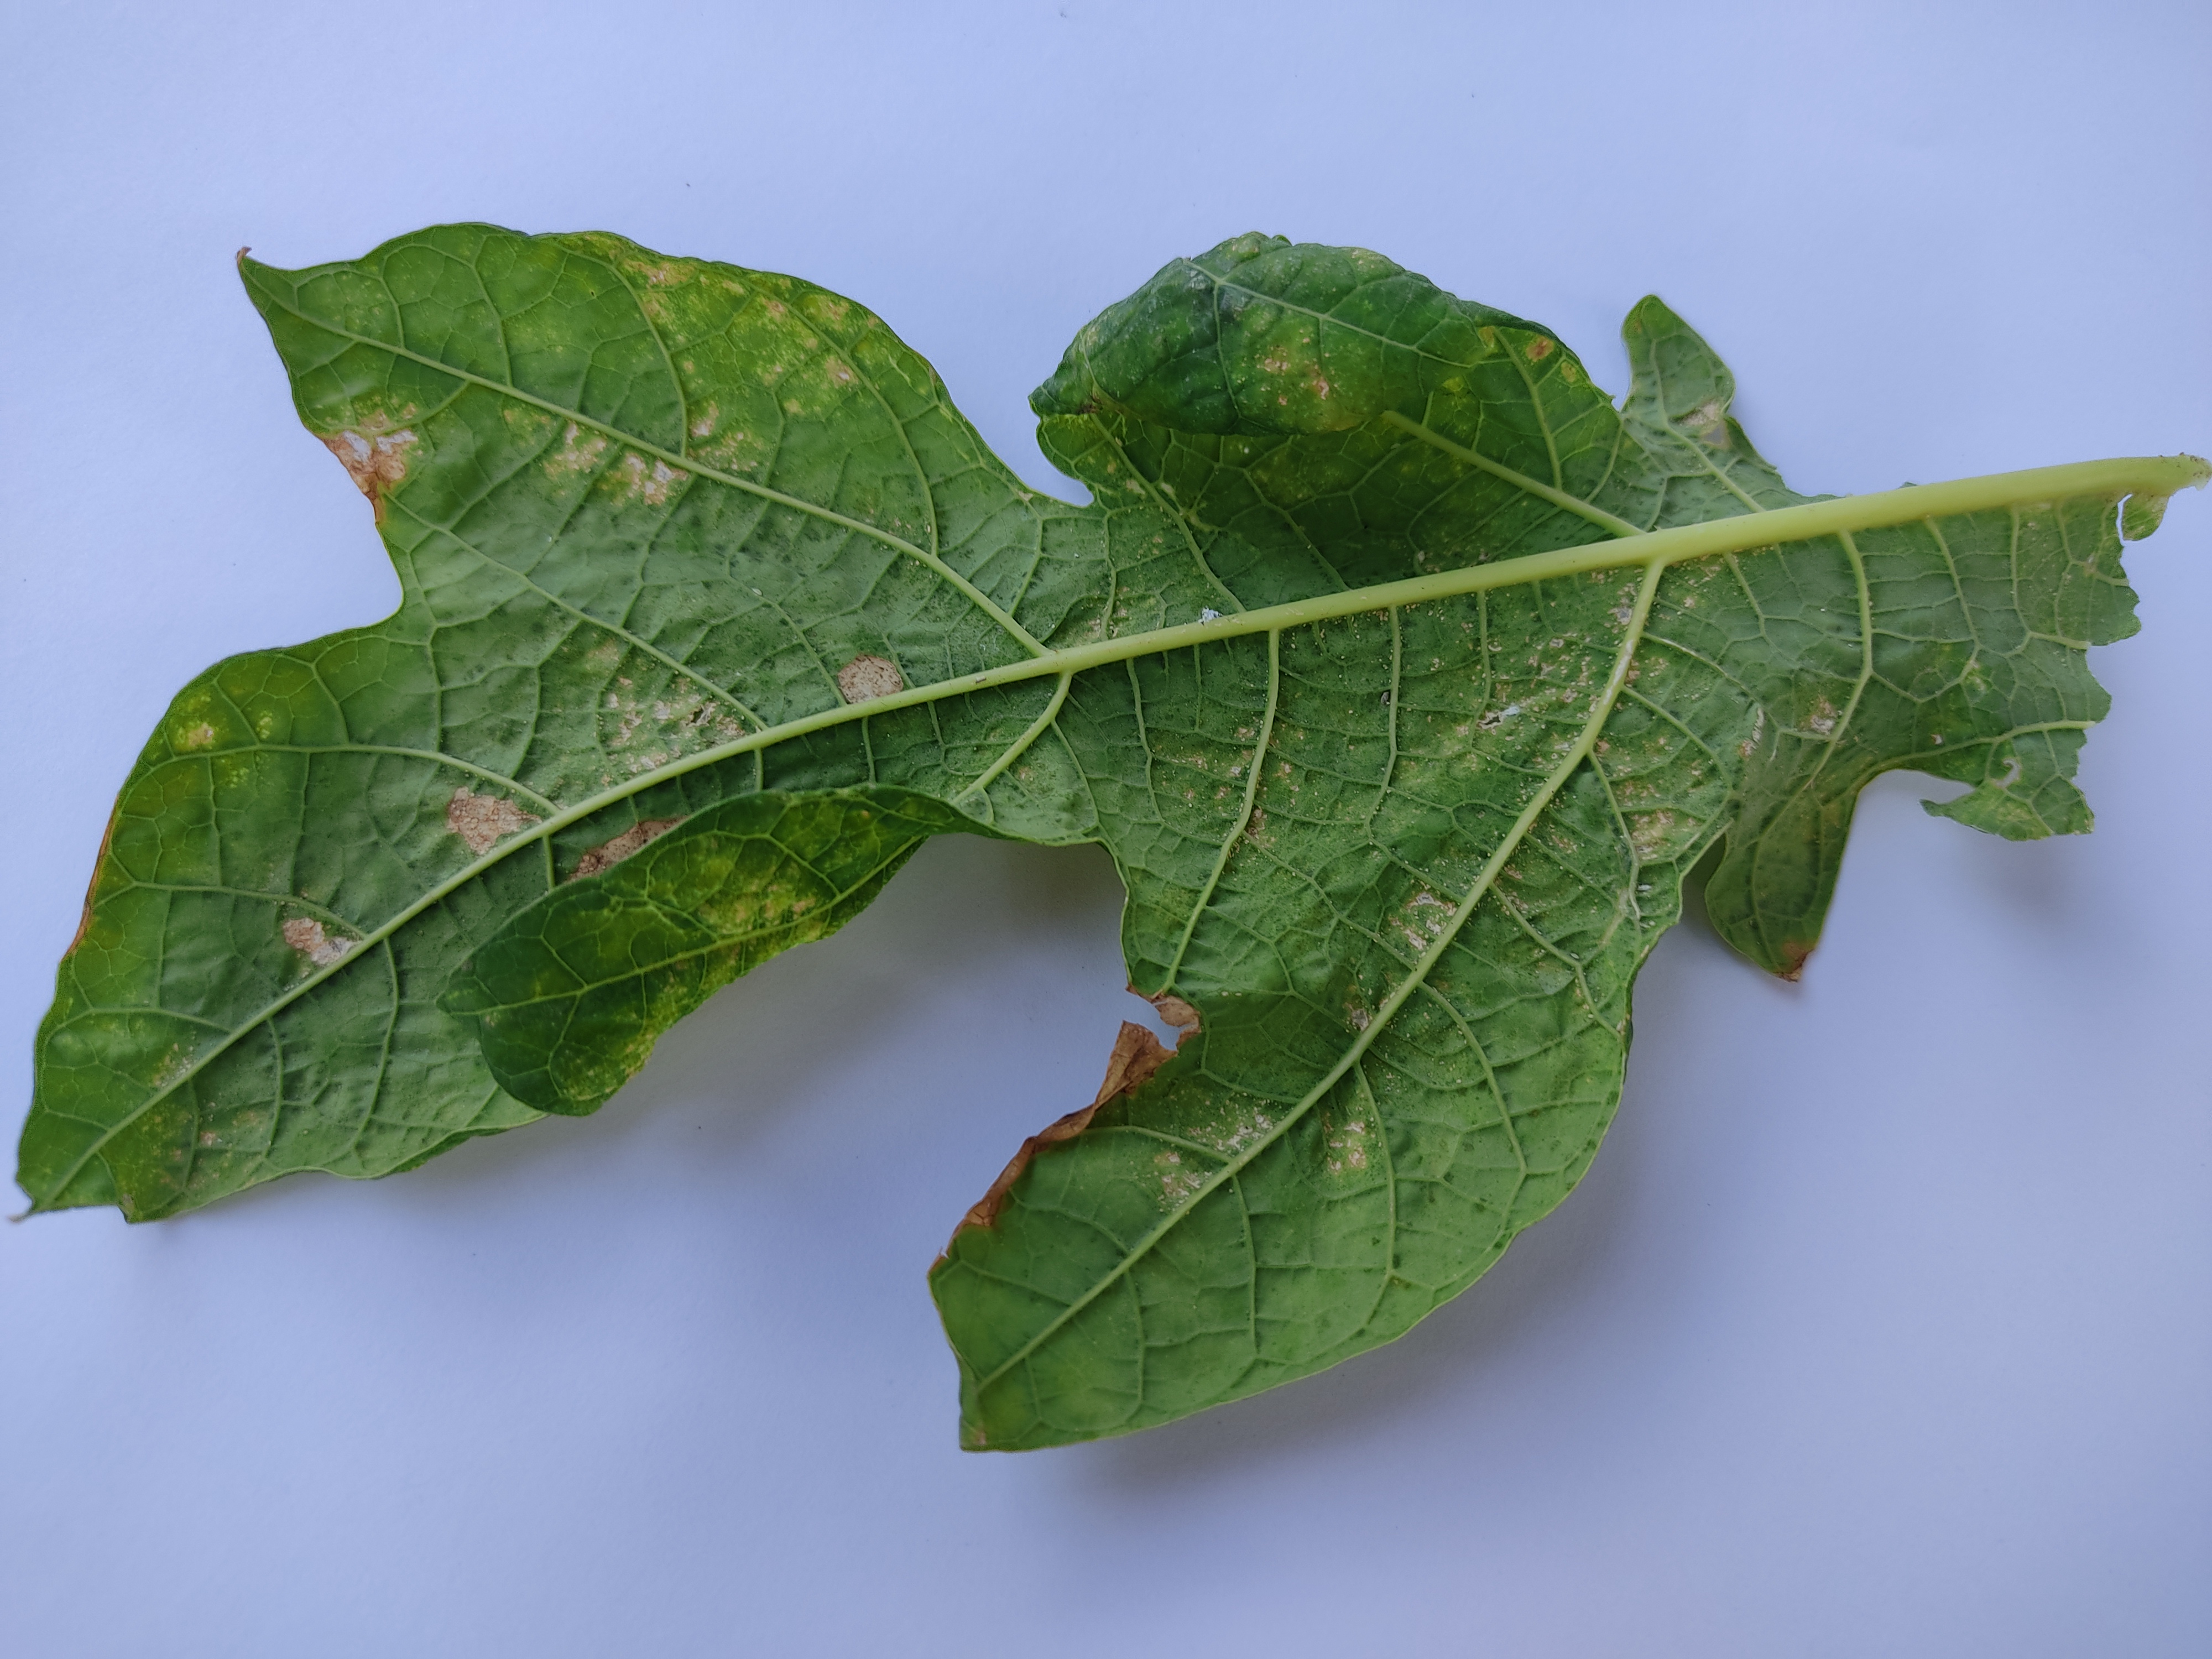
Label: Mite Disease